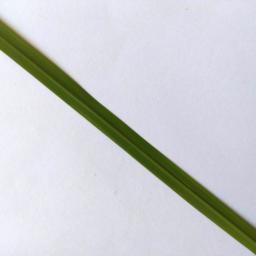
Label: Rice___Healthy